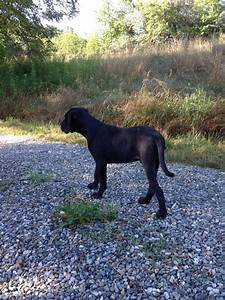
Label: dog